The Russians Are Coming the Russians Are Coming

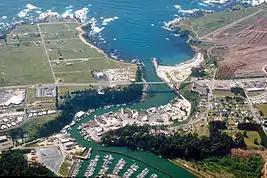
Aerial view of Noyo Harbor in California where part of the film was shot

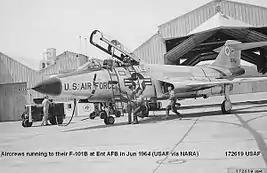
84th Fighter-Interceptor Squadron F-101B Voodoo

Although set on the fictional "Gloucester Island" off the coast of Massachusetts, the movie was filmed on the coast of Northern California, mainly in Mendocino. The harbor scenes were filmed in Noyo Harbor in Fort Bragg, California, about 7 miles (11 km) north of Mendocino. Because of the filming location on the West Coast, the dawn scene at the beginning of the film was actually filmed at dusk through a pink filter.